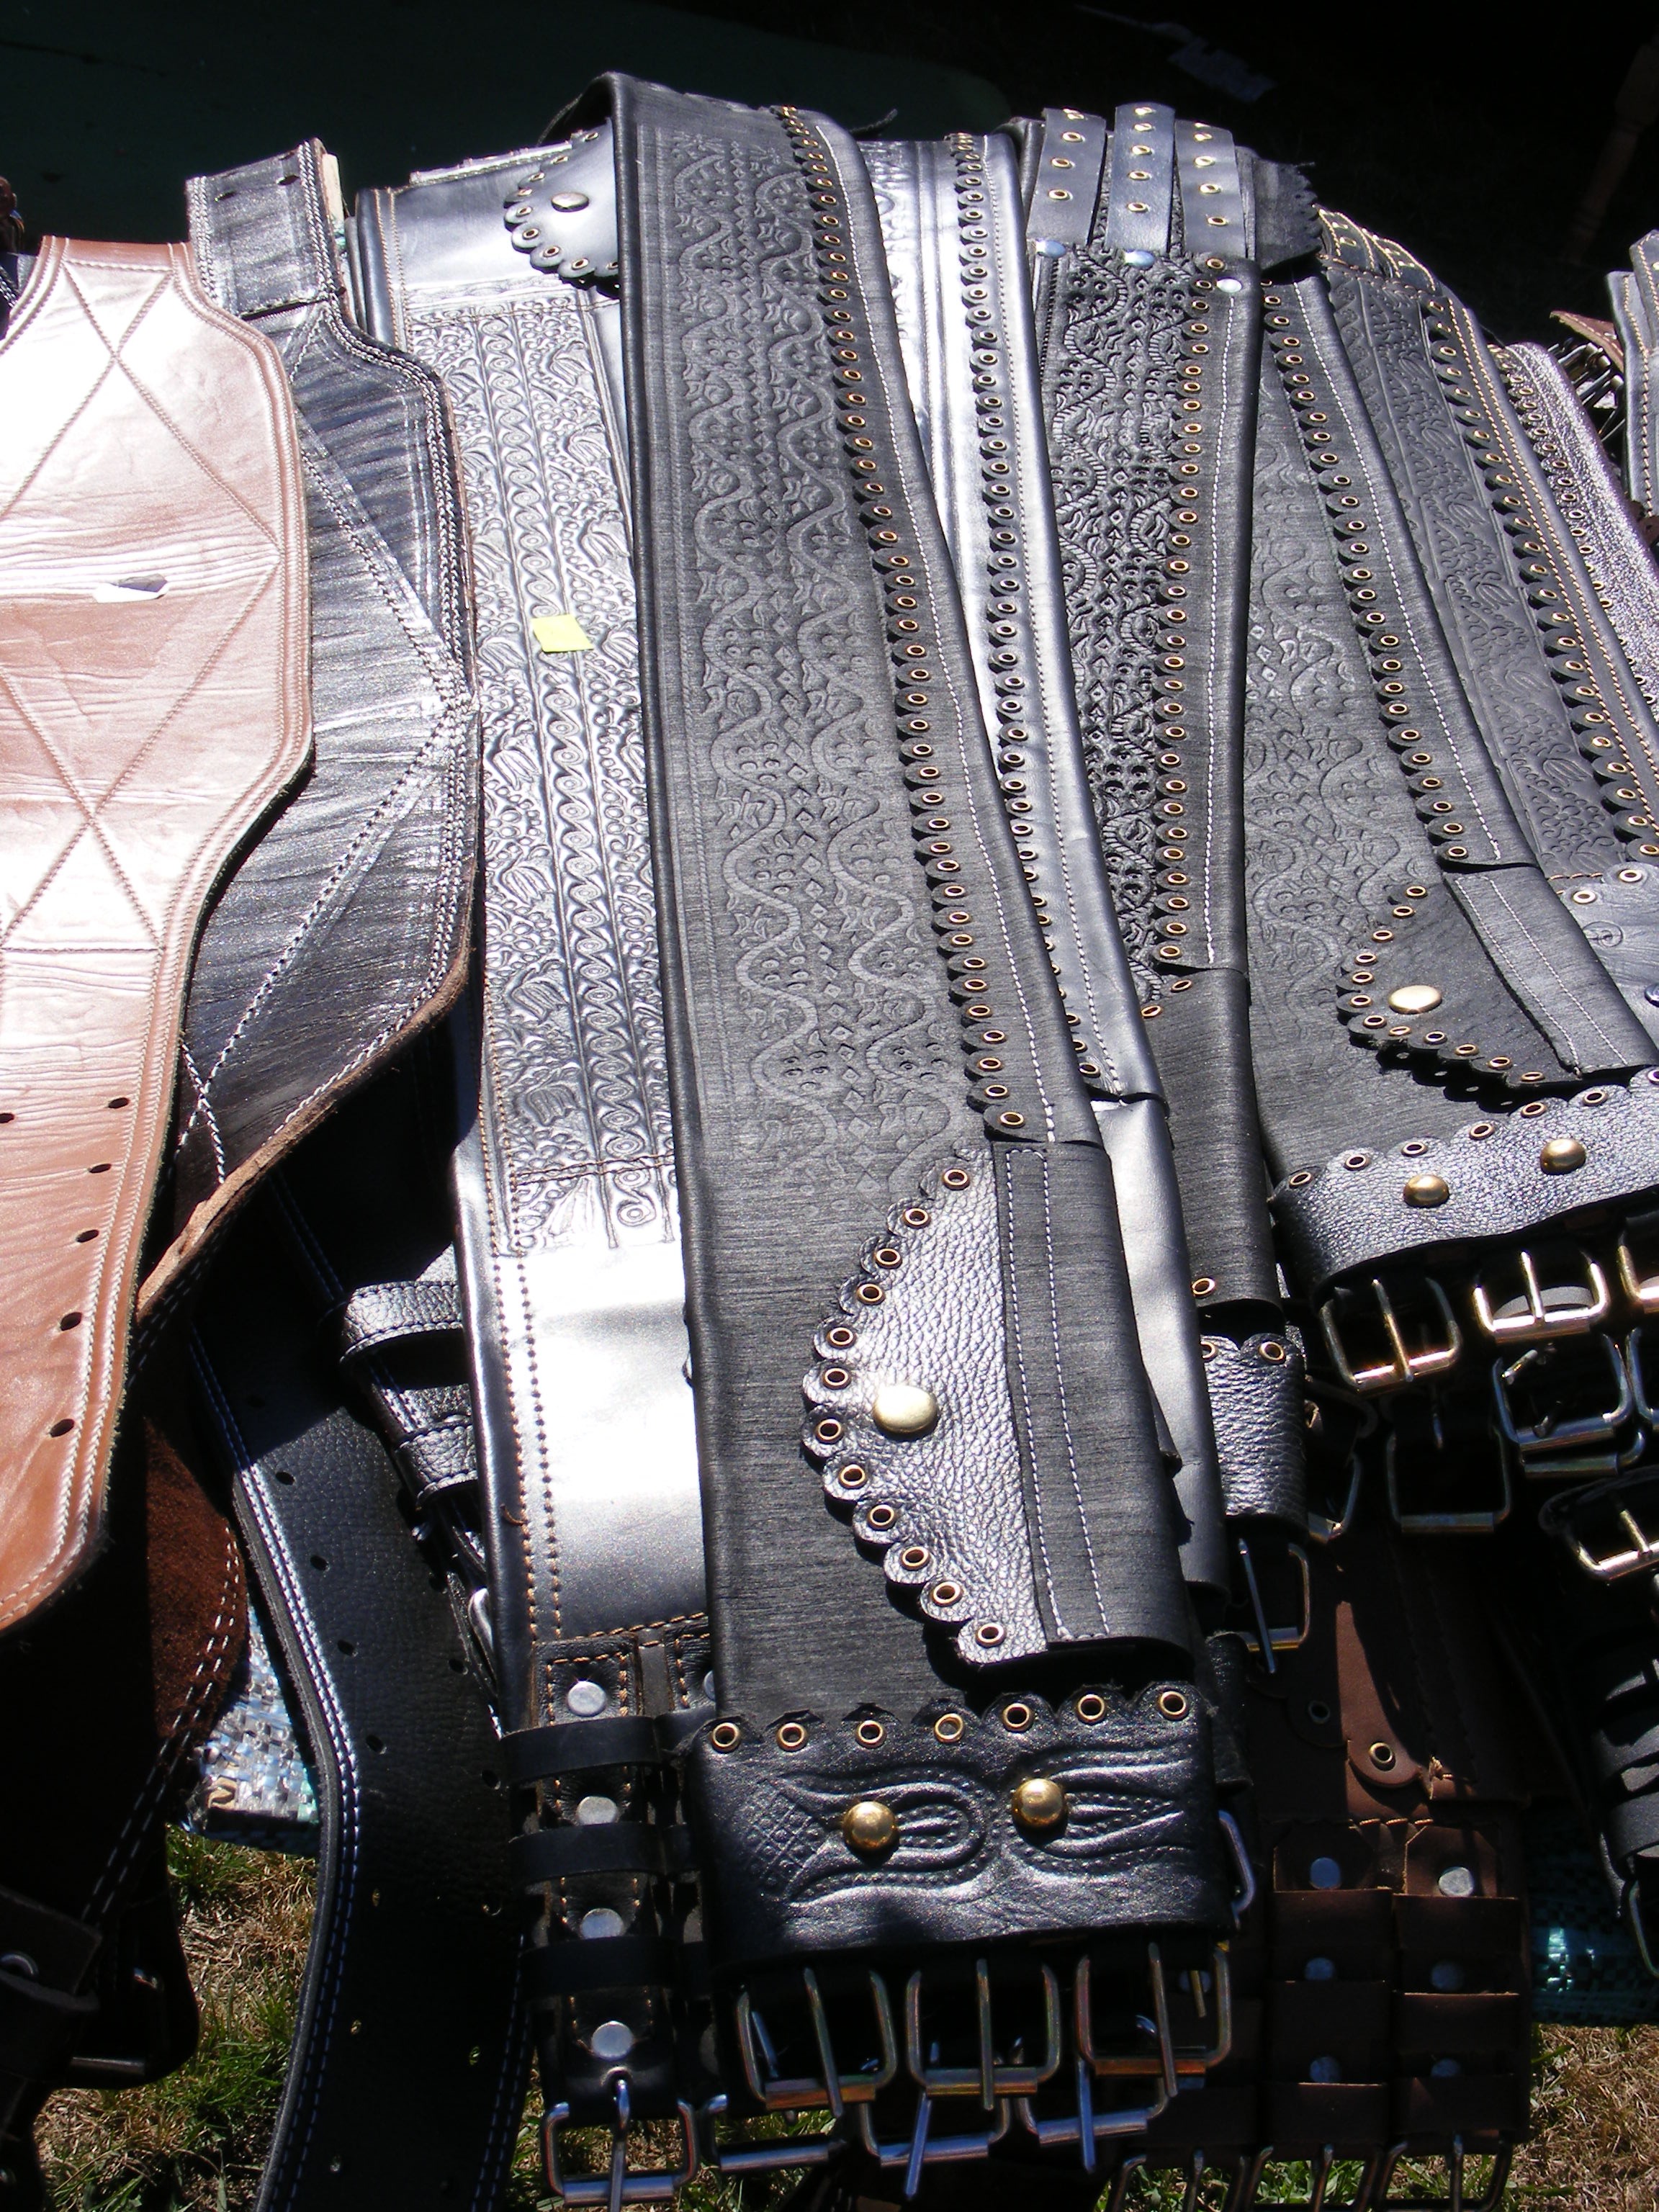
leather, vehicle, tire, horses, objects, engine, handmade, products, man made, belts, automotive engine part, girdle, harnesses